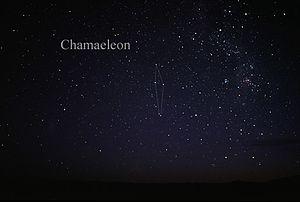
Le Caméléon est une constellation de l'hémisphère sud. Il s'agit de plusieurs étoiles pâles que l'on a reliées entre elles pour former un caméléon très peu perceptible.